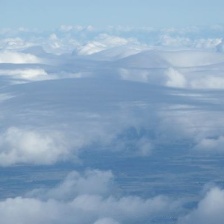
Cloud type: Cumulus